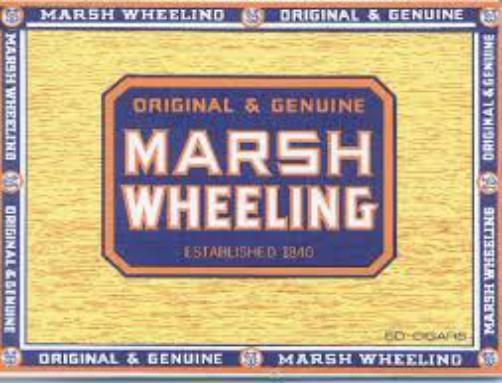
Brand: Marsh Wheeling
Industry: Necessities